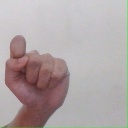
अक्षर: घ